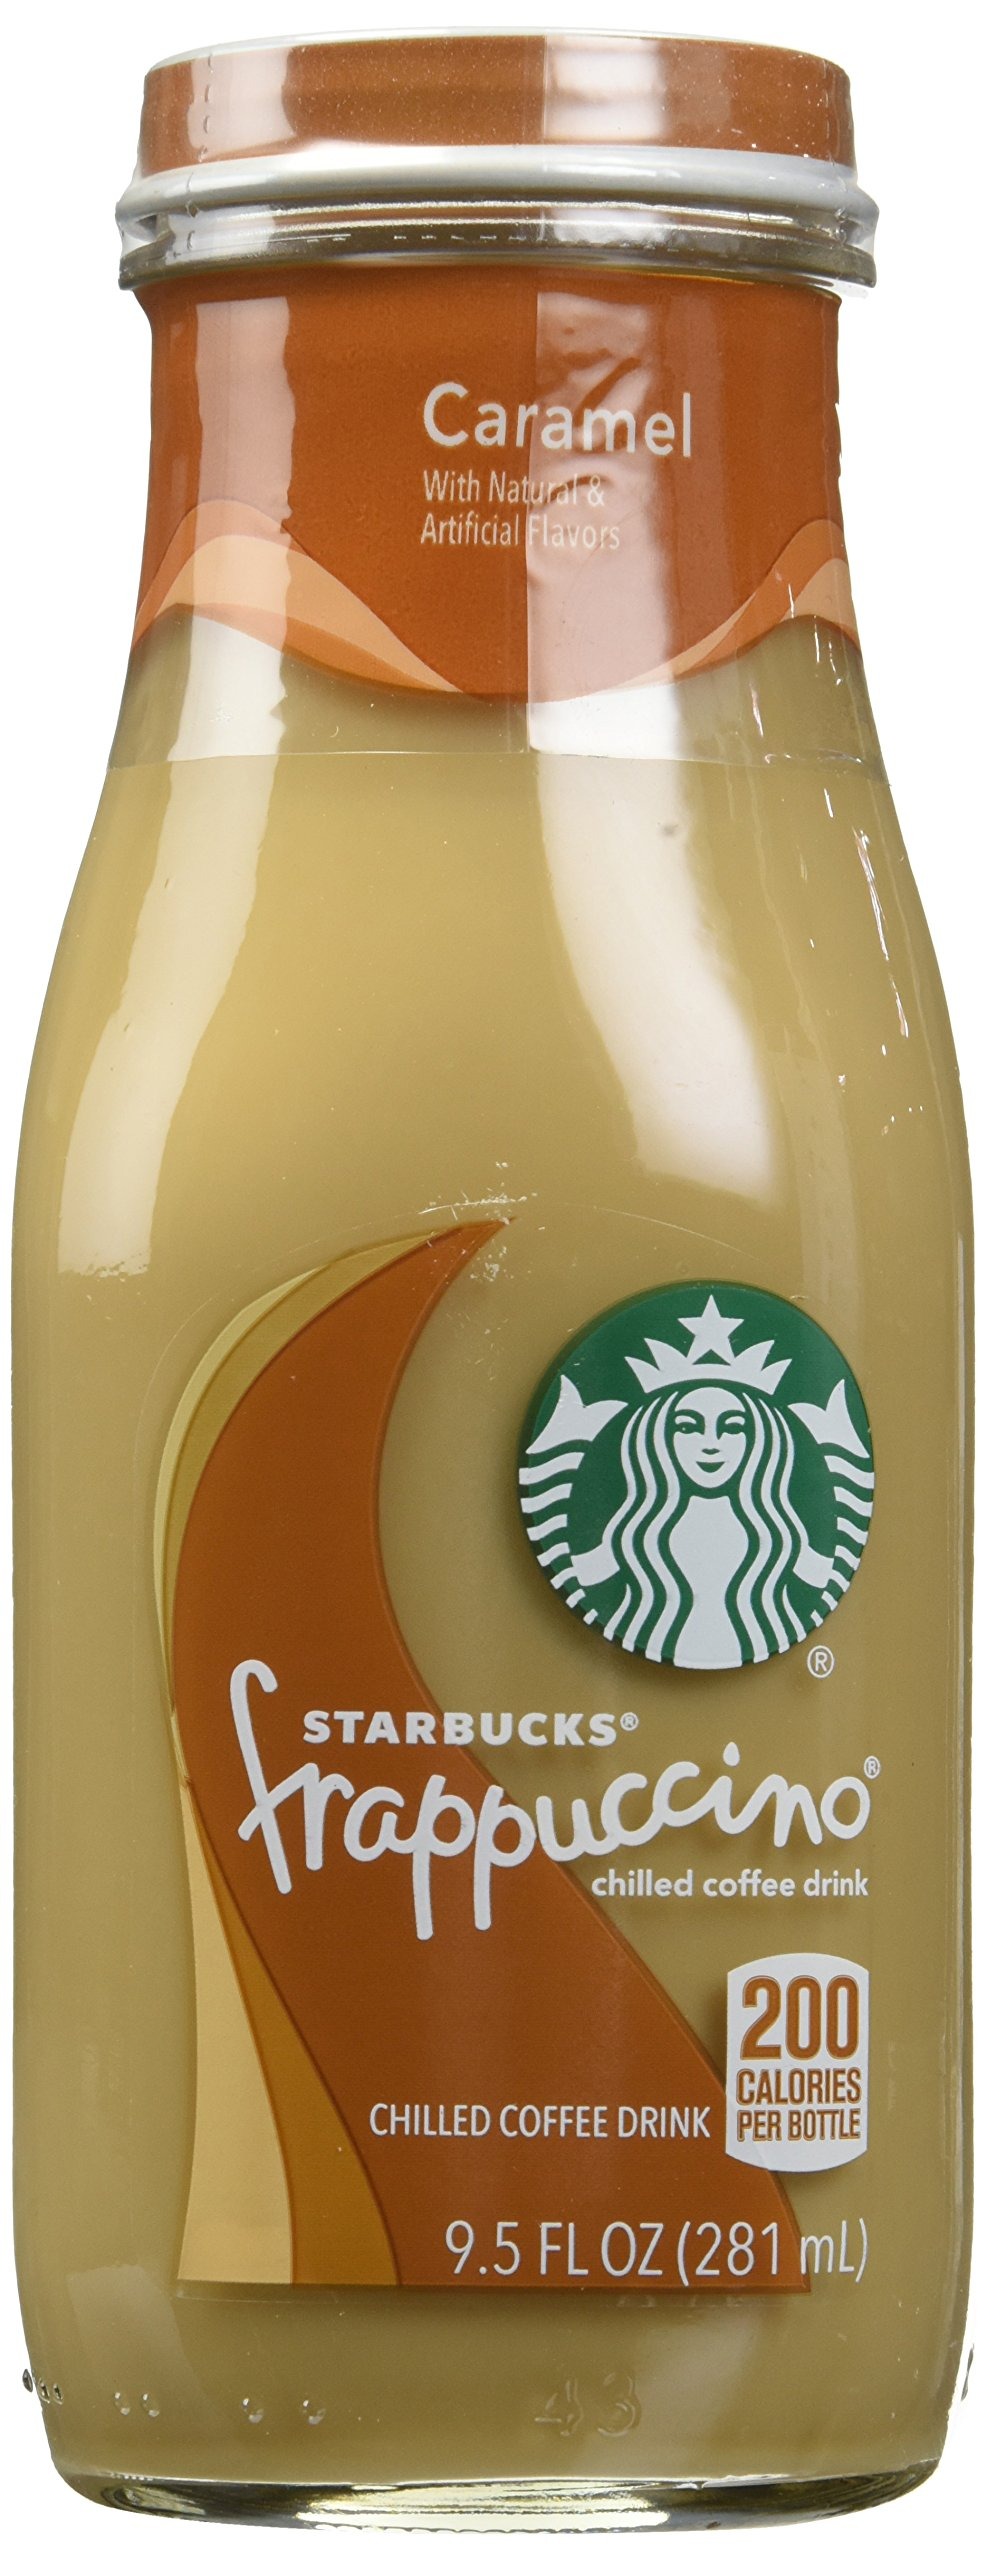
Item Name: Starbucks Frappuccino Coffee Drink, Caramel, 9.5 Ounce (Pack of 15)
Bullet Point: A delicious blend of coffee, milk and rich, chocolaty taste
Value: 142.5
Unit: Fl Oz

Price: 19.935